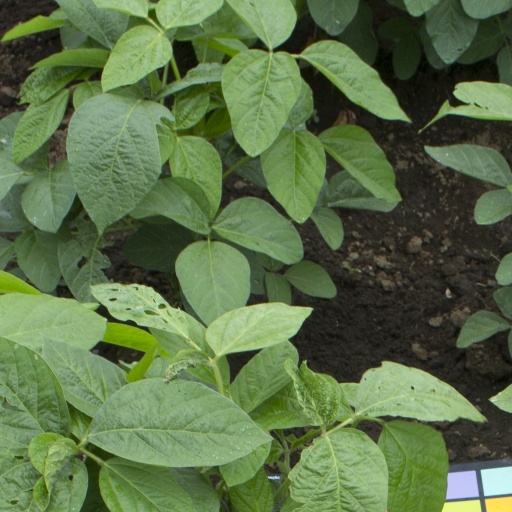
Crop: soybean